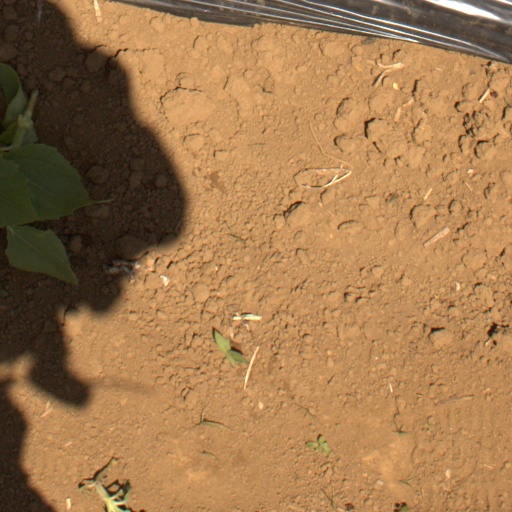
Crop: Jerusalem artichoke